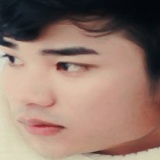
diễn viên Hữu Công